Sam Ohu Gon III

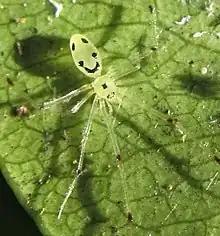
A "Theridion grallator", also known as the happy-face spider, an endemic species to the Hawaiian Archipelago

Samuel M. 'Ohukani'ōhi'a Gon III is an American scientist and Hawaiian cultural practitioner, currently serving as Senior Scientist and Cultural Advisor for The Nature Conservancy of Hawaiʻi. He was born and raised in Nuʻuanu on the island of Oʻahu. Gon studied Hawaiian culture under Kumu John Keolamala'āinana Lake. Gon works to integrate Hawaiian culture, values, and knowledge into conservation efforts, for which he was named a Living Treasure of Hawaii by the Honpa Hongwanji Mission of Hawaii for his contributions towards preserving Hawaiian culture and Hawaiian ecology.